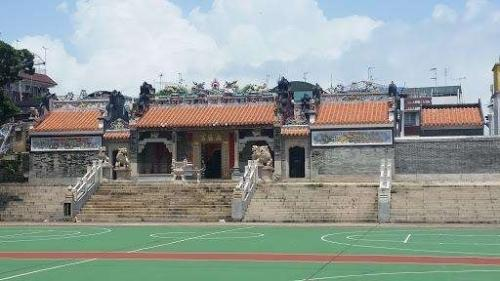
地标名称：北帝庙
所在城市：南宁市·西乡塘区